Carnival

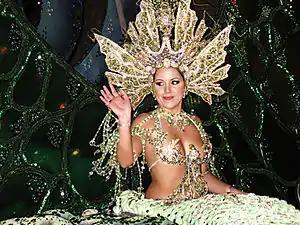
Carnival Queen of Santa Cruz de Tenerife, Canary Islands, Spain

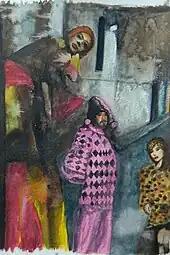
"Vidalot" is the last night of revelry before Ash Wednesday in Vilanova, Catalonia, Spain. Water color painting by Brad Erickson.

Carnival in Italy is a farewell party to eat, drink, and have fun before the limitations and solemnity of Lent. About a month before Ash Wednesday, Italians celebrate over many weekends with parades, masks, and "confetti". The origins of this event may be traced to ancient Greece and Rome, when they worshipped Bacchus and Saturn. Some think they date back to archaic winter-to-spring ceremonies. Despite its pagan origins, the event was so extensively celebrated and the tradition so powerful that it was swiftly altered to fit into Catholic rituals. Carnival in Italy is traditionally celebrated on Fat Tuesday, but the weekend prior features activities as well.